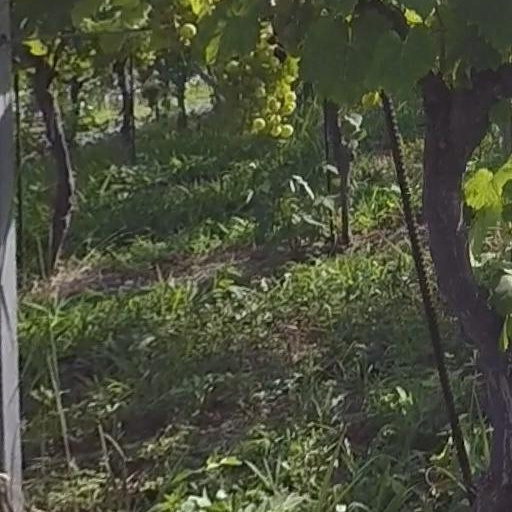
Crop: grape